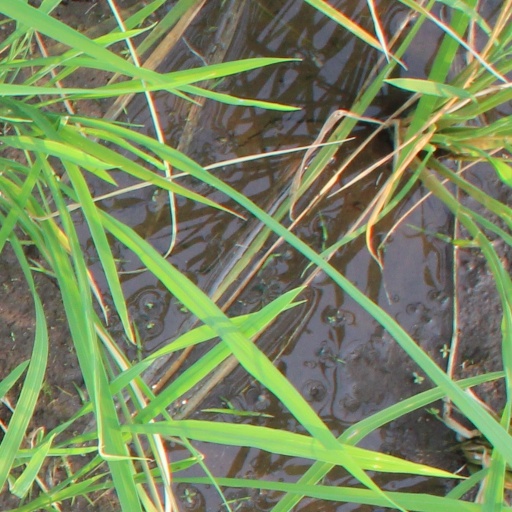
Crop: rice